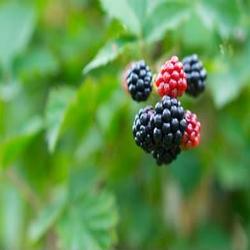
Label: Blackberry